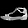
Label: Sandal